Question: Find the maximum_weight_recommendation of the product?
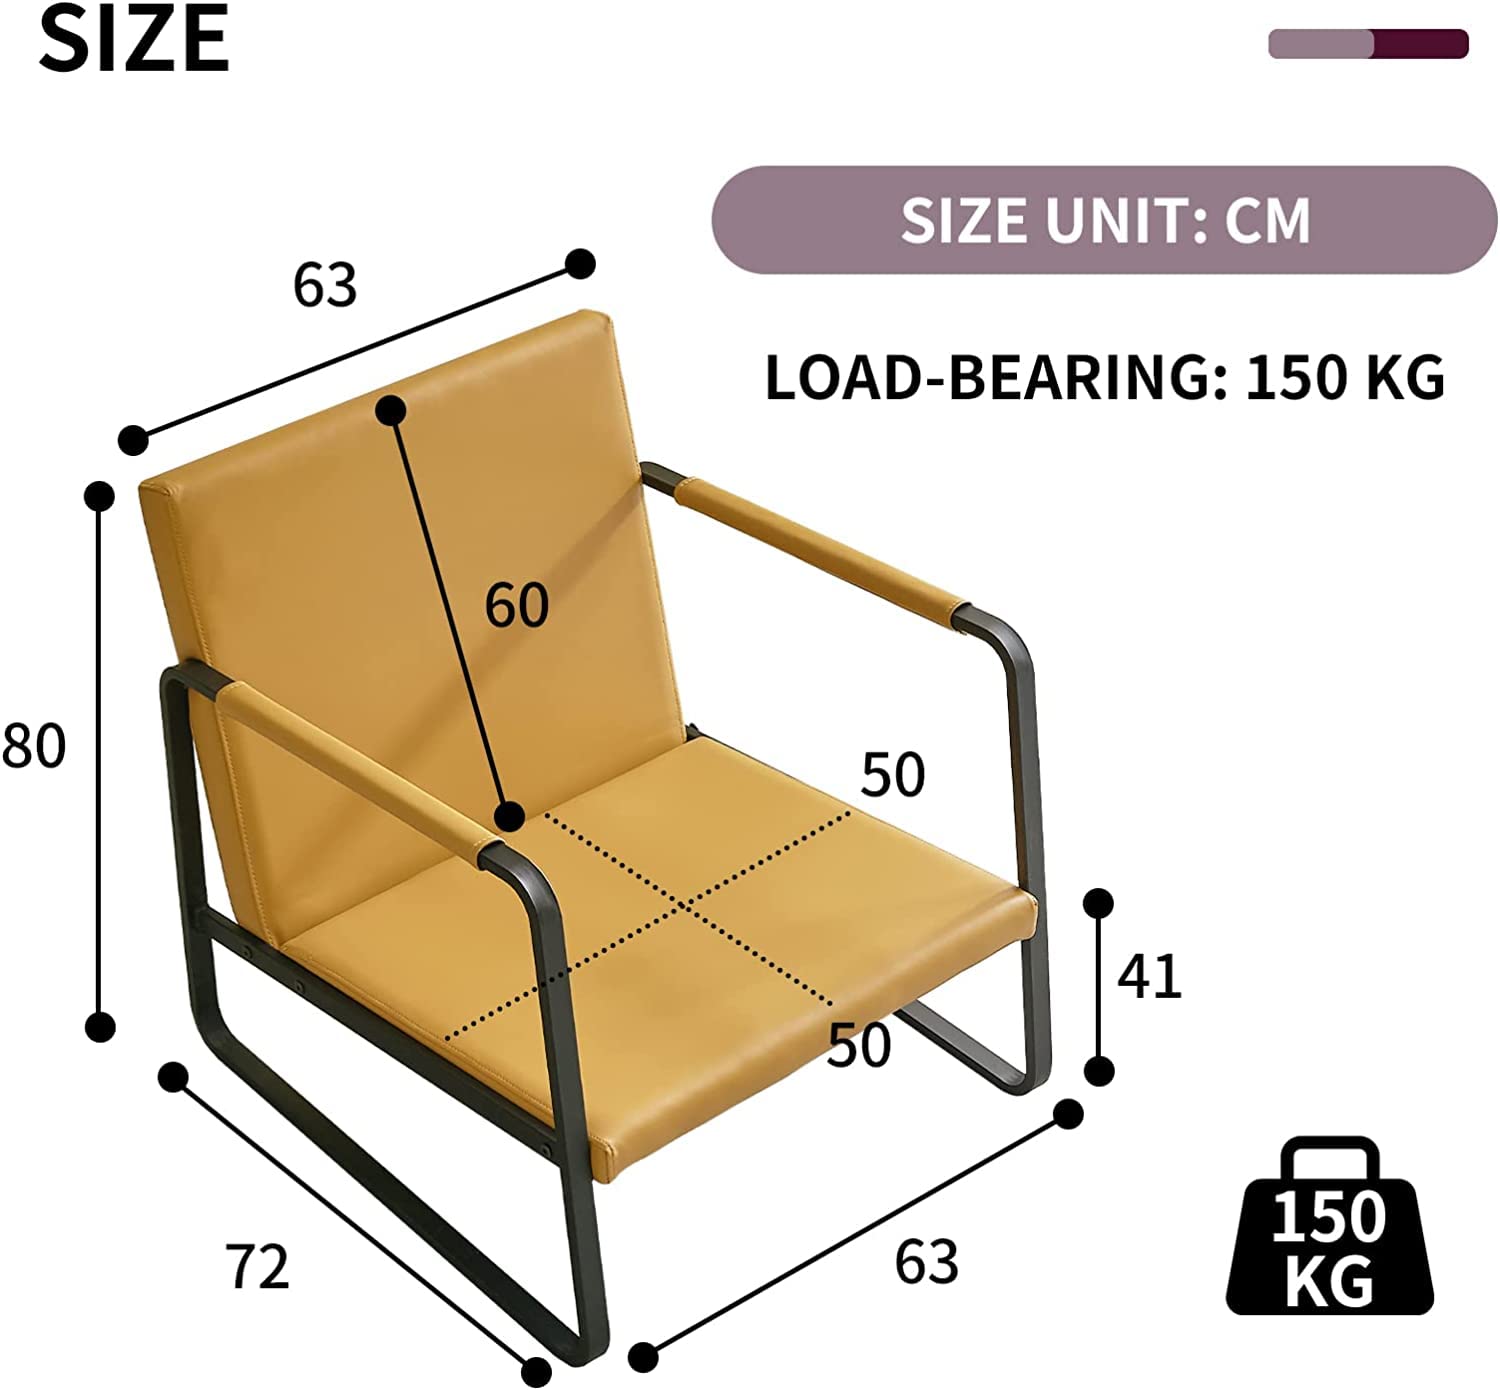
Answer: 150 kilogram